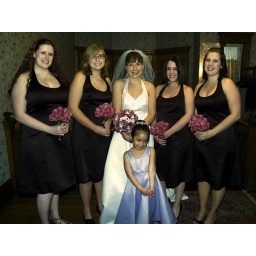
Get that adorable little flower girl in here! (Clockwise from left: Betsie, Madeleine, Molly, Jaimi, Elisa, Isabel)